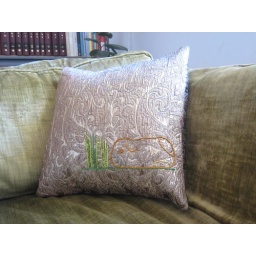
Guinea pig in the grass, embroidery on vintage bronze upholstery. Removable pillow case 14x14